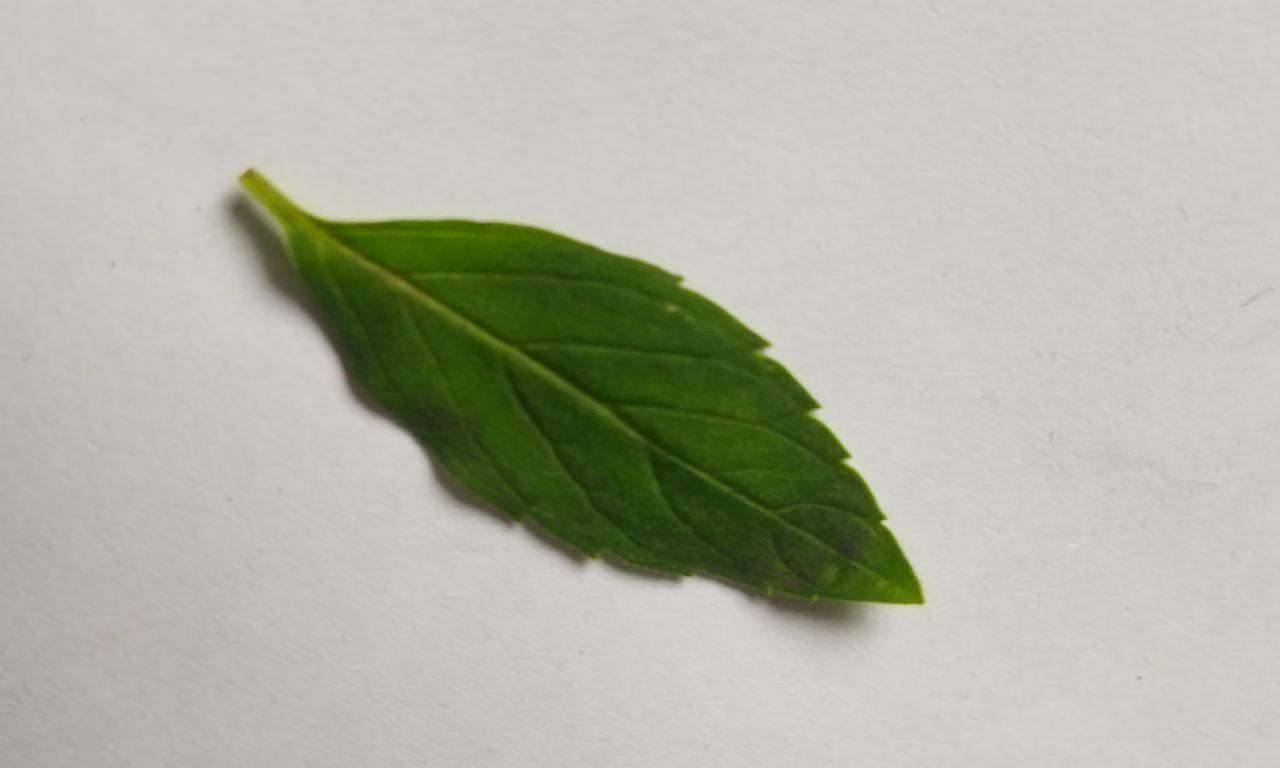
Label: Fresh